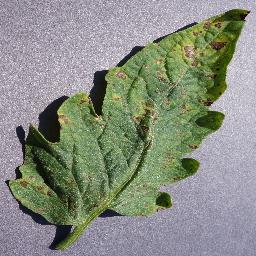
Label: Tomato___Septoria_leaf_spot